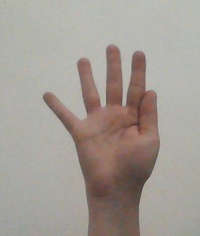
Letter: sheen